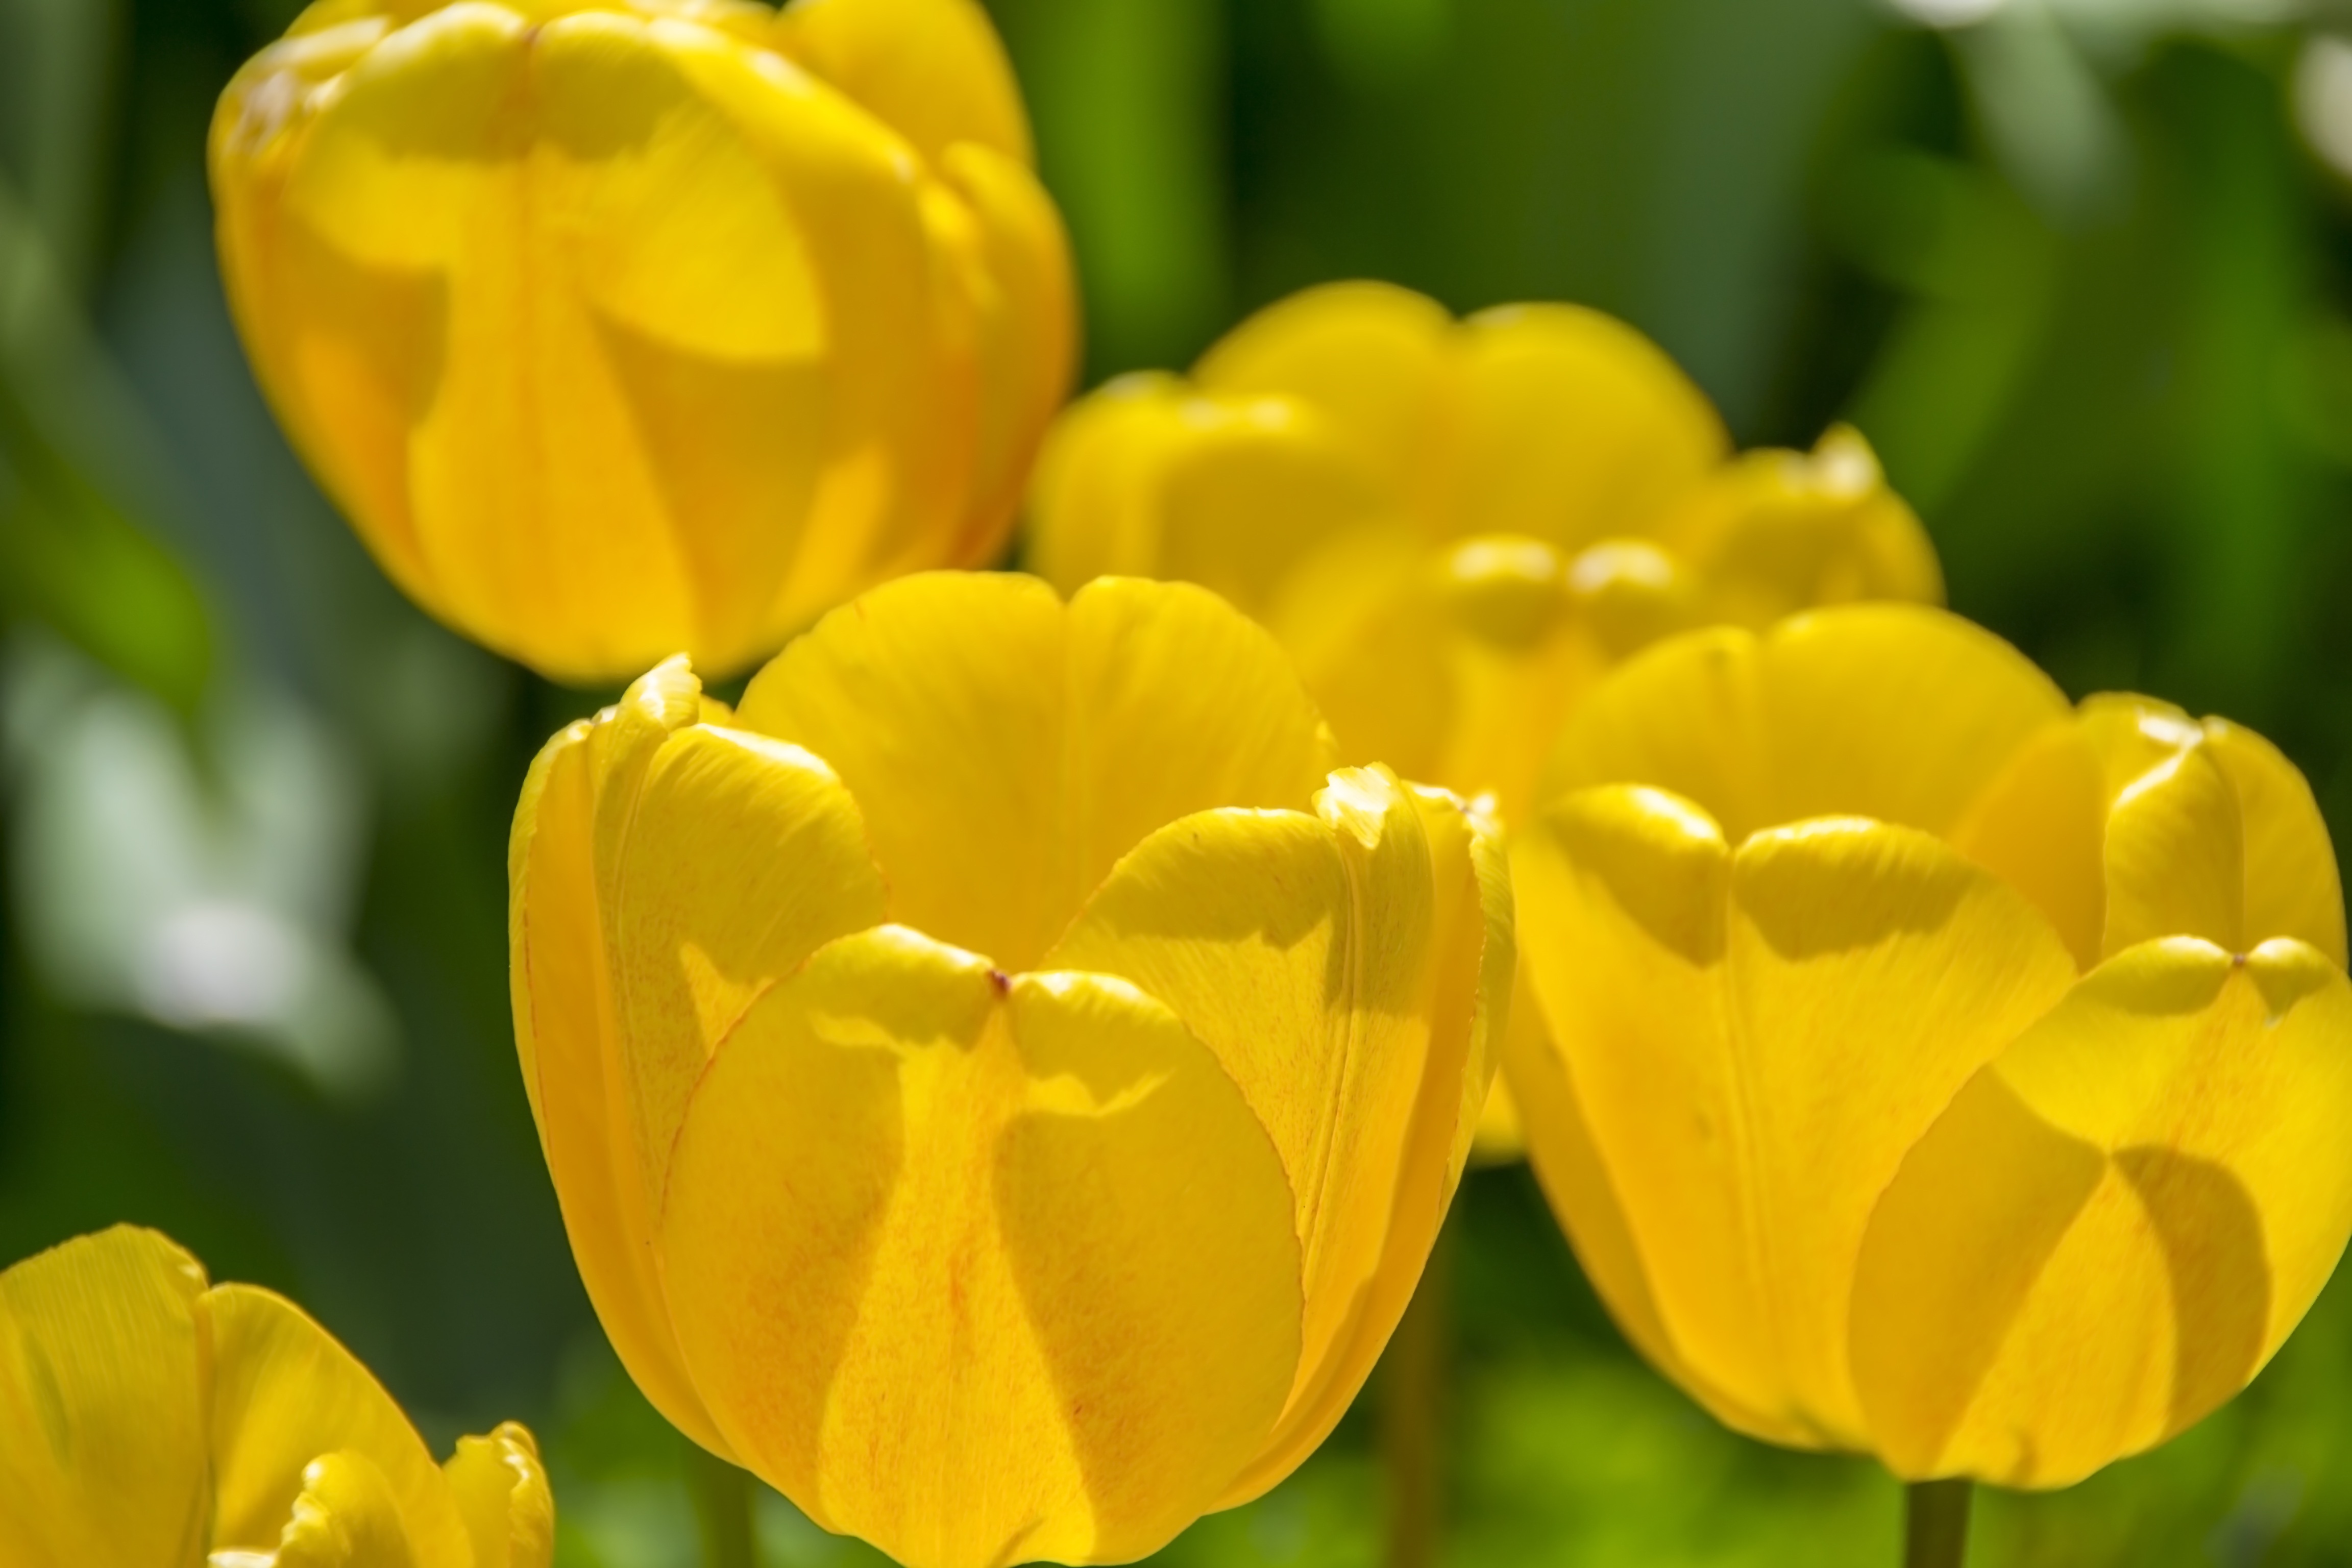
nature, grass, plant, flower, petal, summer, floral, clear, tulip, model, spring, fresh, yellow, garden, closeup, flora, at the court of, sunny, beauty, beautiful, top, green color, the sun, time of year, near, the background, macro photography, flowering plant, light flowers, the sunlight, yellow tulips, plant stem, land plant, welcome park